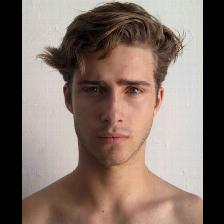
Label: Human